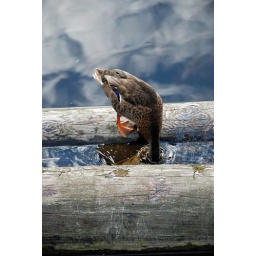
At this point, our feathered friend preferred to submerge his head in water rather than have another photo taken!